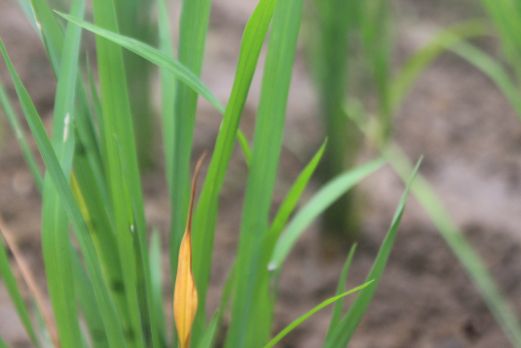
Disease: Tungro